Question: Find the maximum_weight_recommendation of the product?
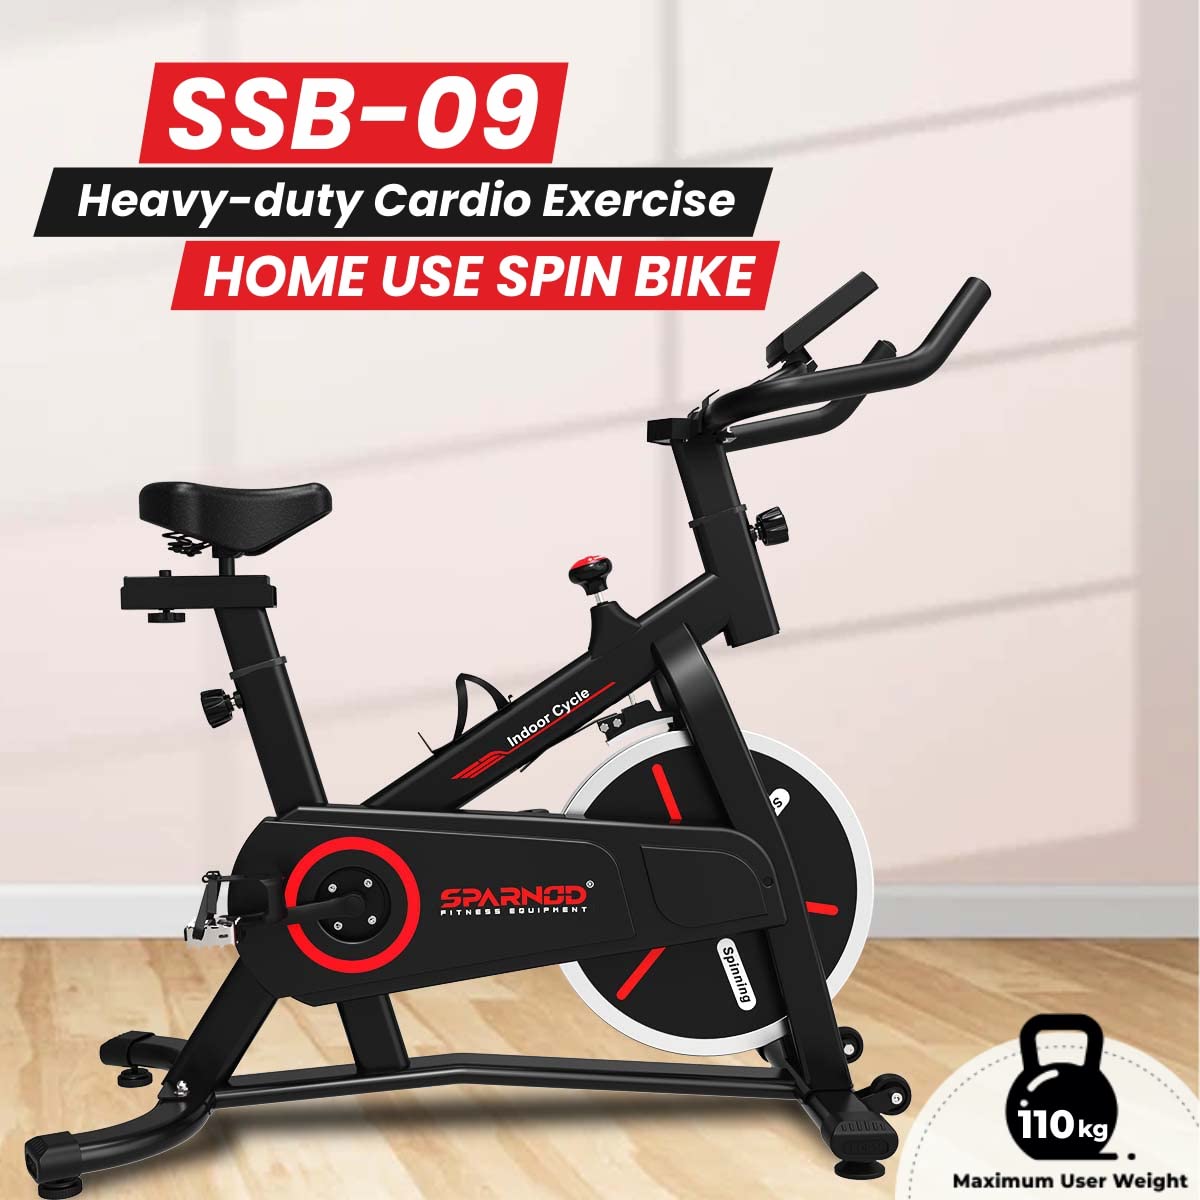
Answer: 110 kilogram